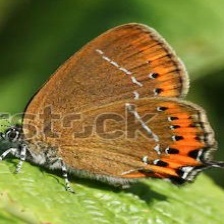
Species: BLACK HAIRSTREAK
Butterfly family (ImageNet category): lycaenid_butterfly